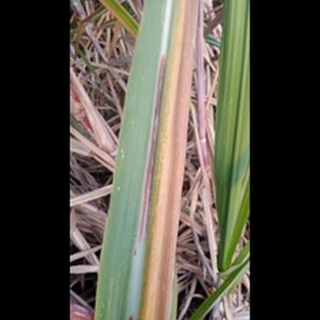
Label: sugarcane_red_rot